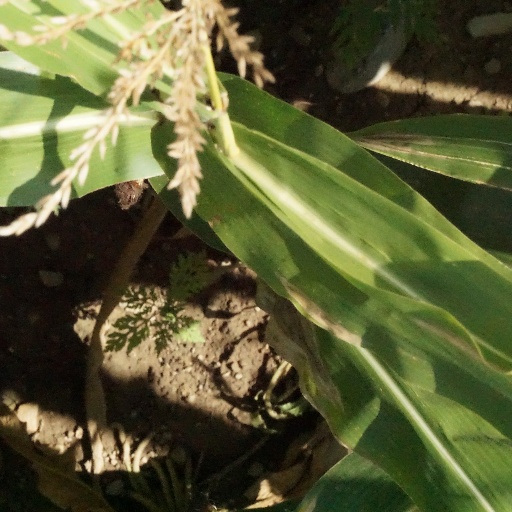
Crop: maize; corn